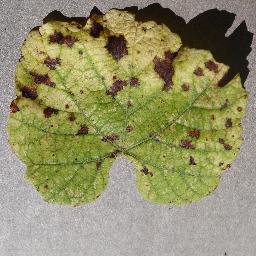
Label: Grape___Leaf_blight_(Isariopsis_Leaf_Spot)